Poland Presbyterian Church and Cemetery

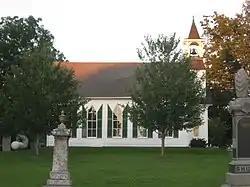

Poland Presbyterian Church and Cemetery, also known as Poland Historical Chapel and Poland Cemetery, is a historic Presbyterian church and cemetery on IN 42 near Co. Rd. 56S in Cass Township, Clay County, Indiana. It was built in 1869, and is a gable-front, vernacular frame building with Gothic Revival style design elements. It has a high pitched roof and triangular upper sashes. A vestibule and tower were added in 1893. The adjacent cemetery was founded in 1886, and includes nearly 400 headstones.